Erik Satie

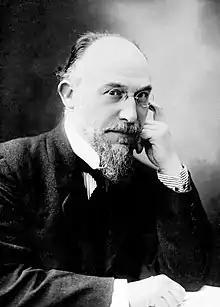
Satie in 1920

Eric Alfred Leslie Satie (born 17 May 18661 July 1925), better known as Erik Satie, was a French composer and pianist. The son of a French father and a British mother, he studied at the Paris Conservatoire but was undistinguished and did not obtain a diploma. In the 1880s he worked as a pianist in café-cabarets in Montmartre, Paris, and began composing works, mostly for solo piano, such as his "Gymnopédies" and "Gnossiennes". He also wrote music for a Rosicrucian sect to which he was briefly attached.